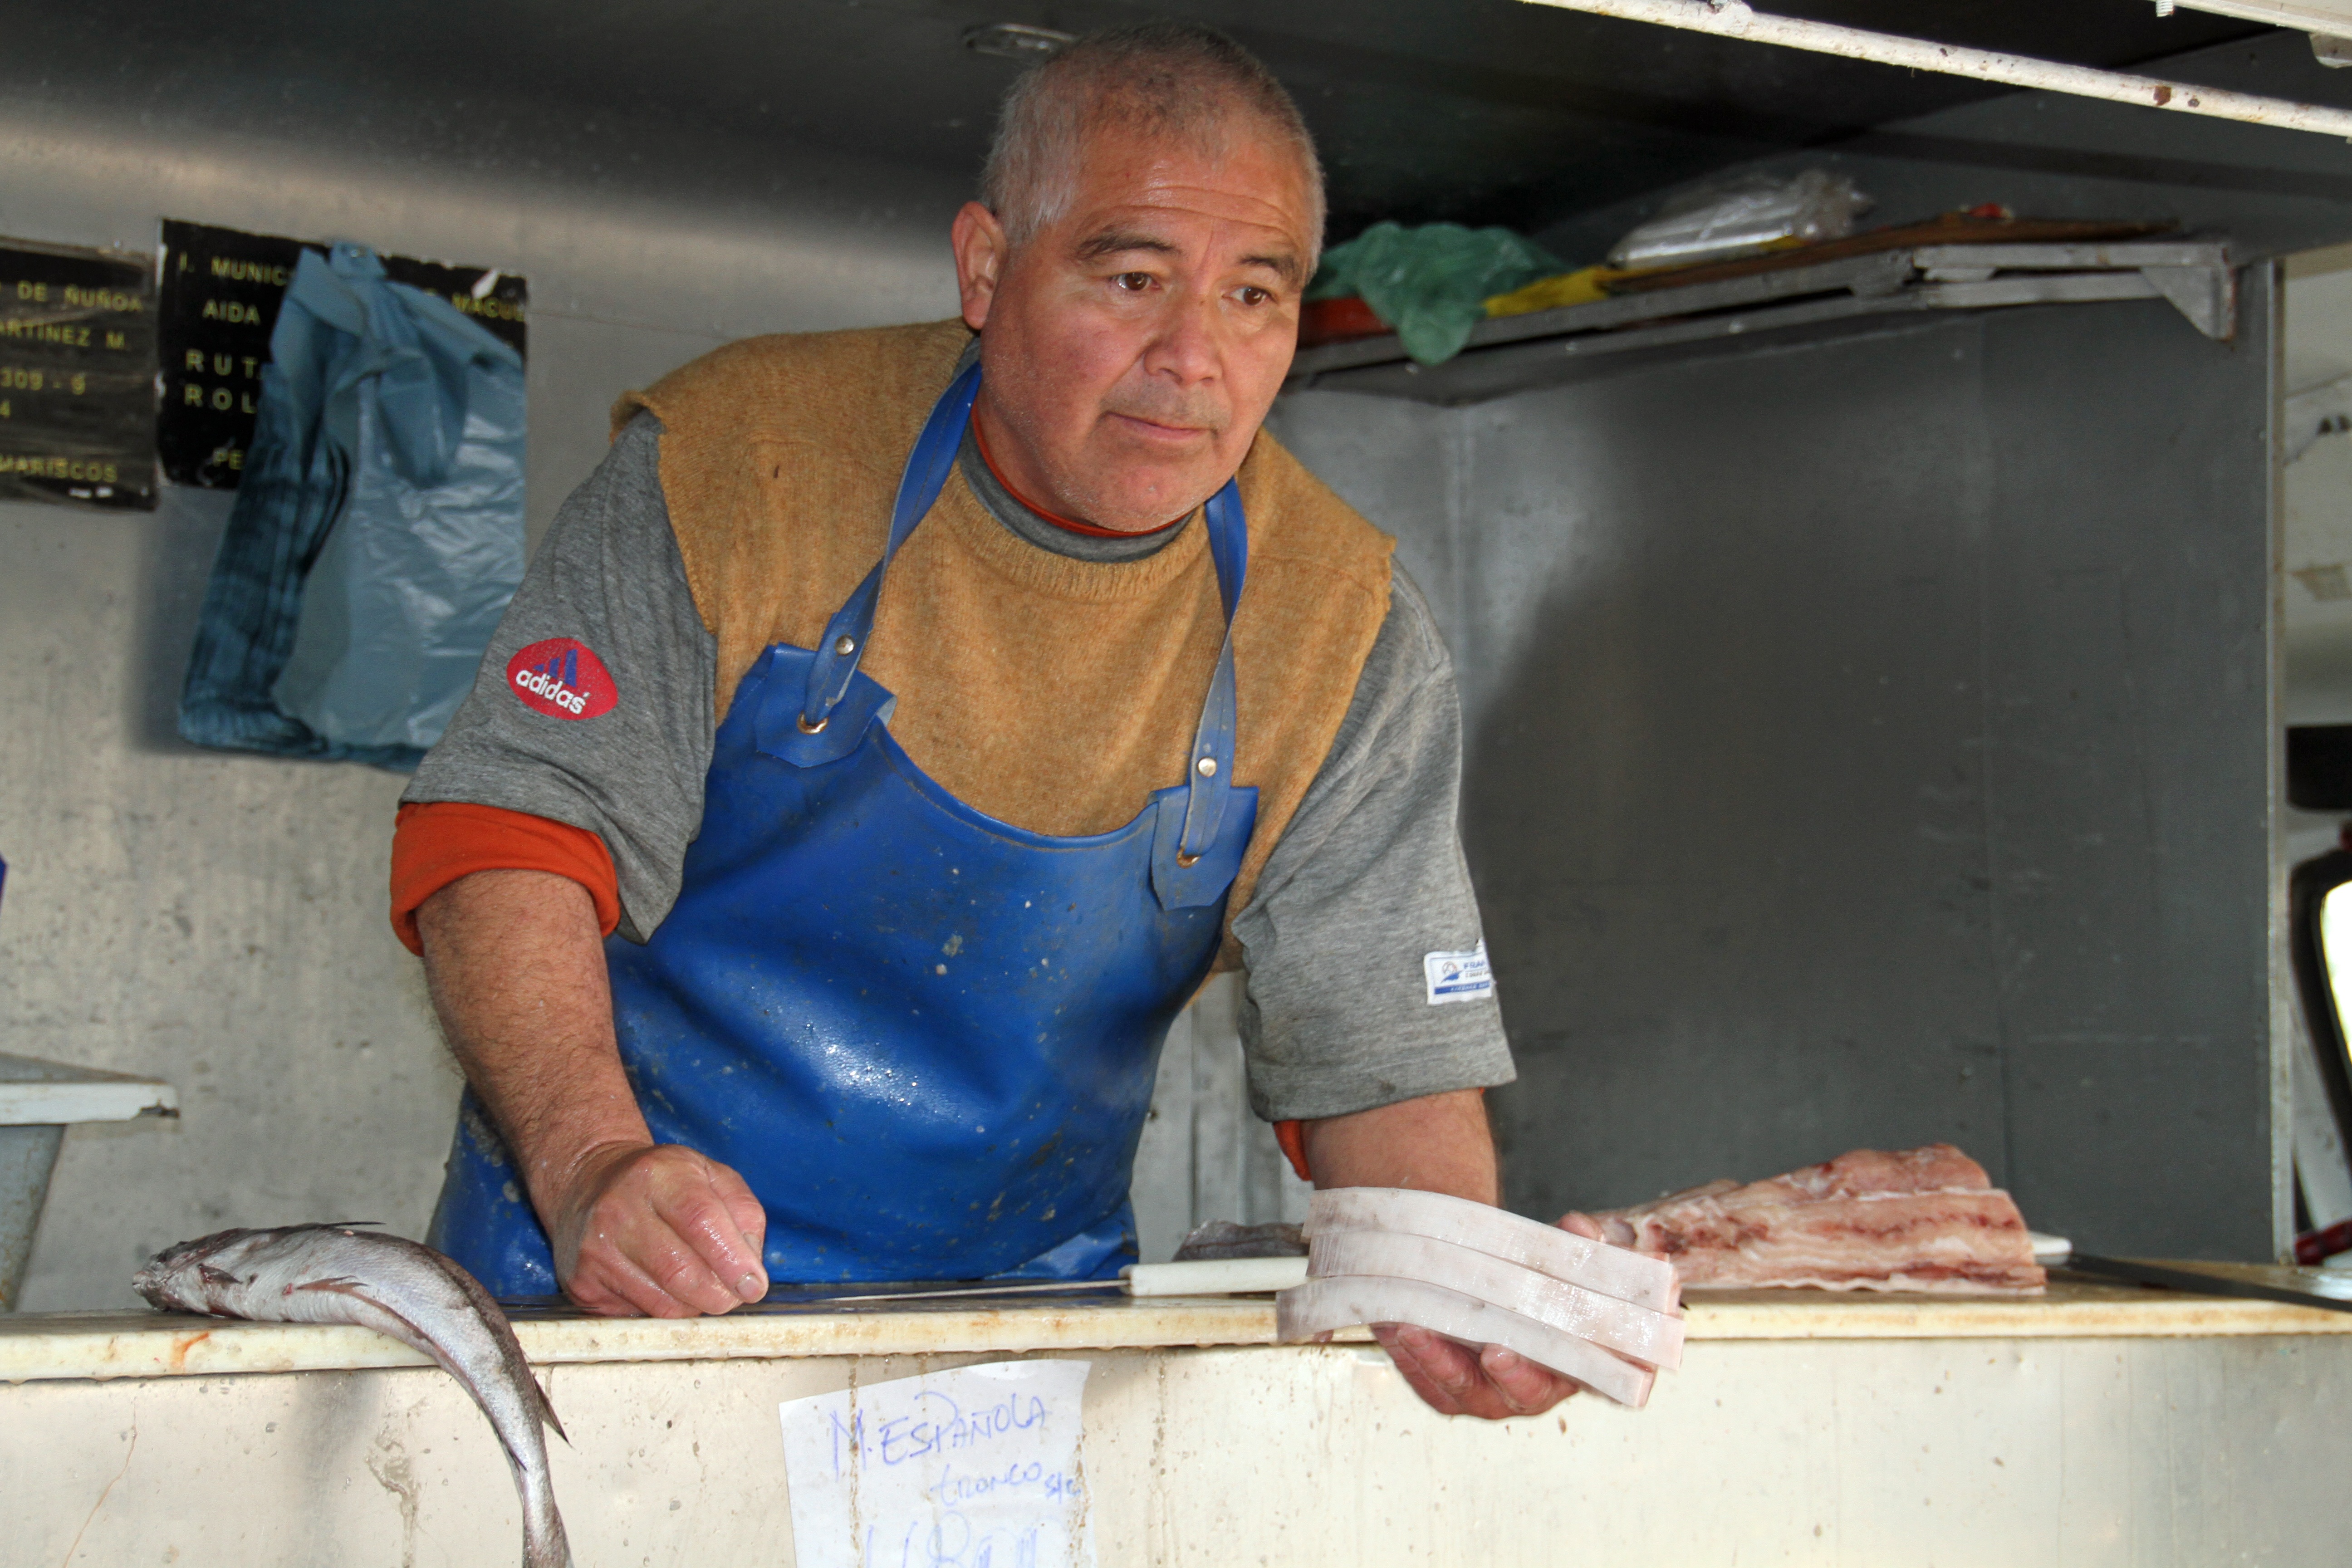
man, person, people, vehicle, fisherman, fresh, market, fish, chile, seller, mechanic, machinist, auto mechanic